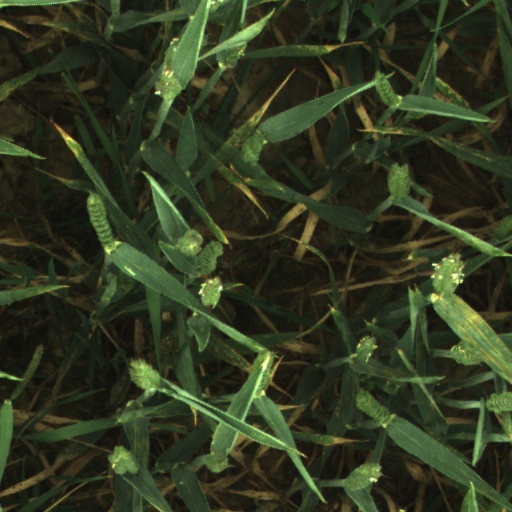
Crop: wheat